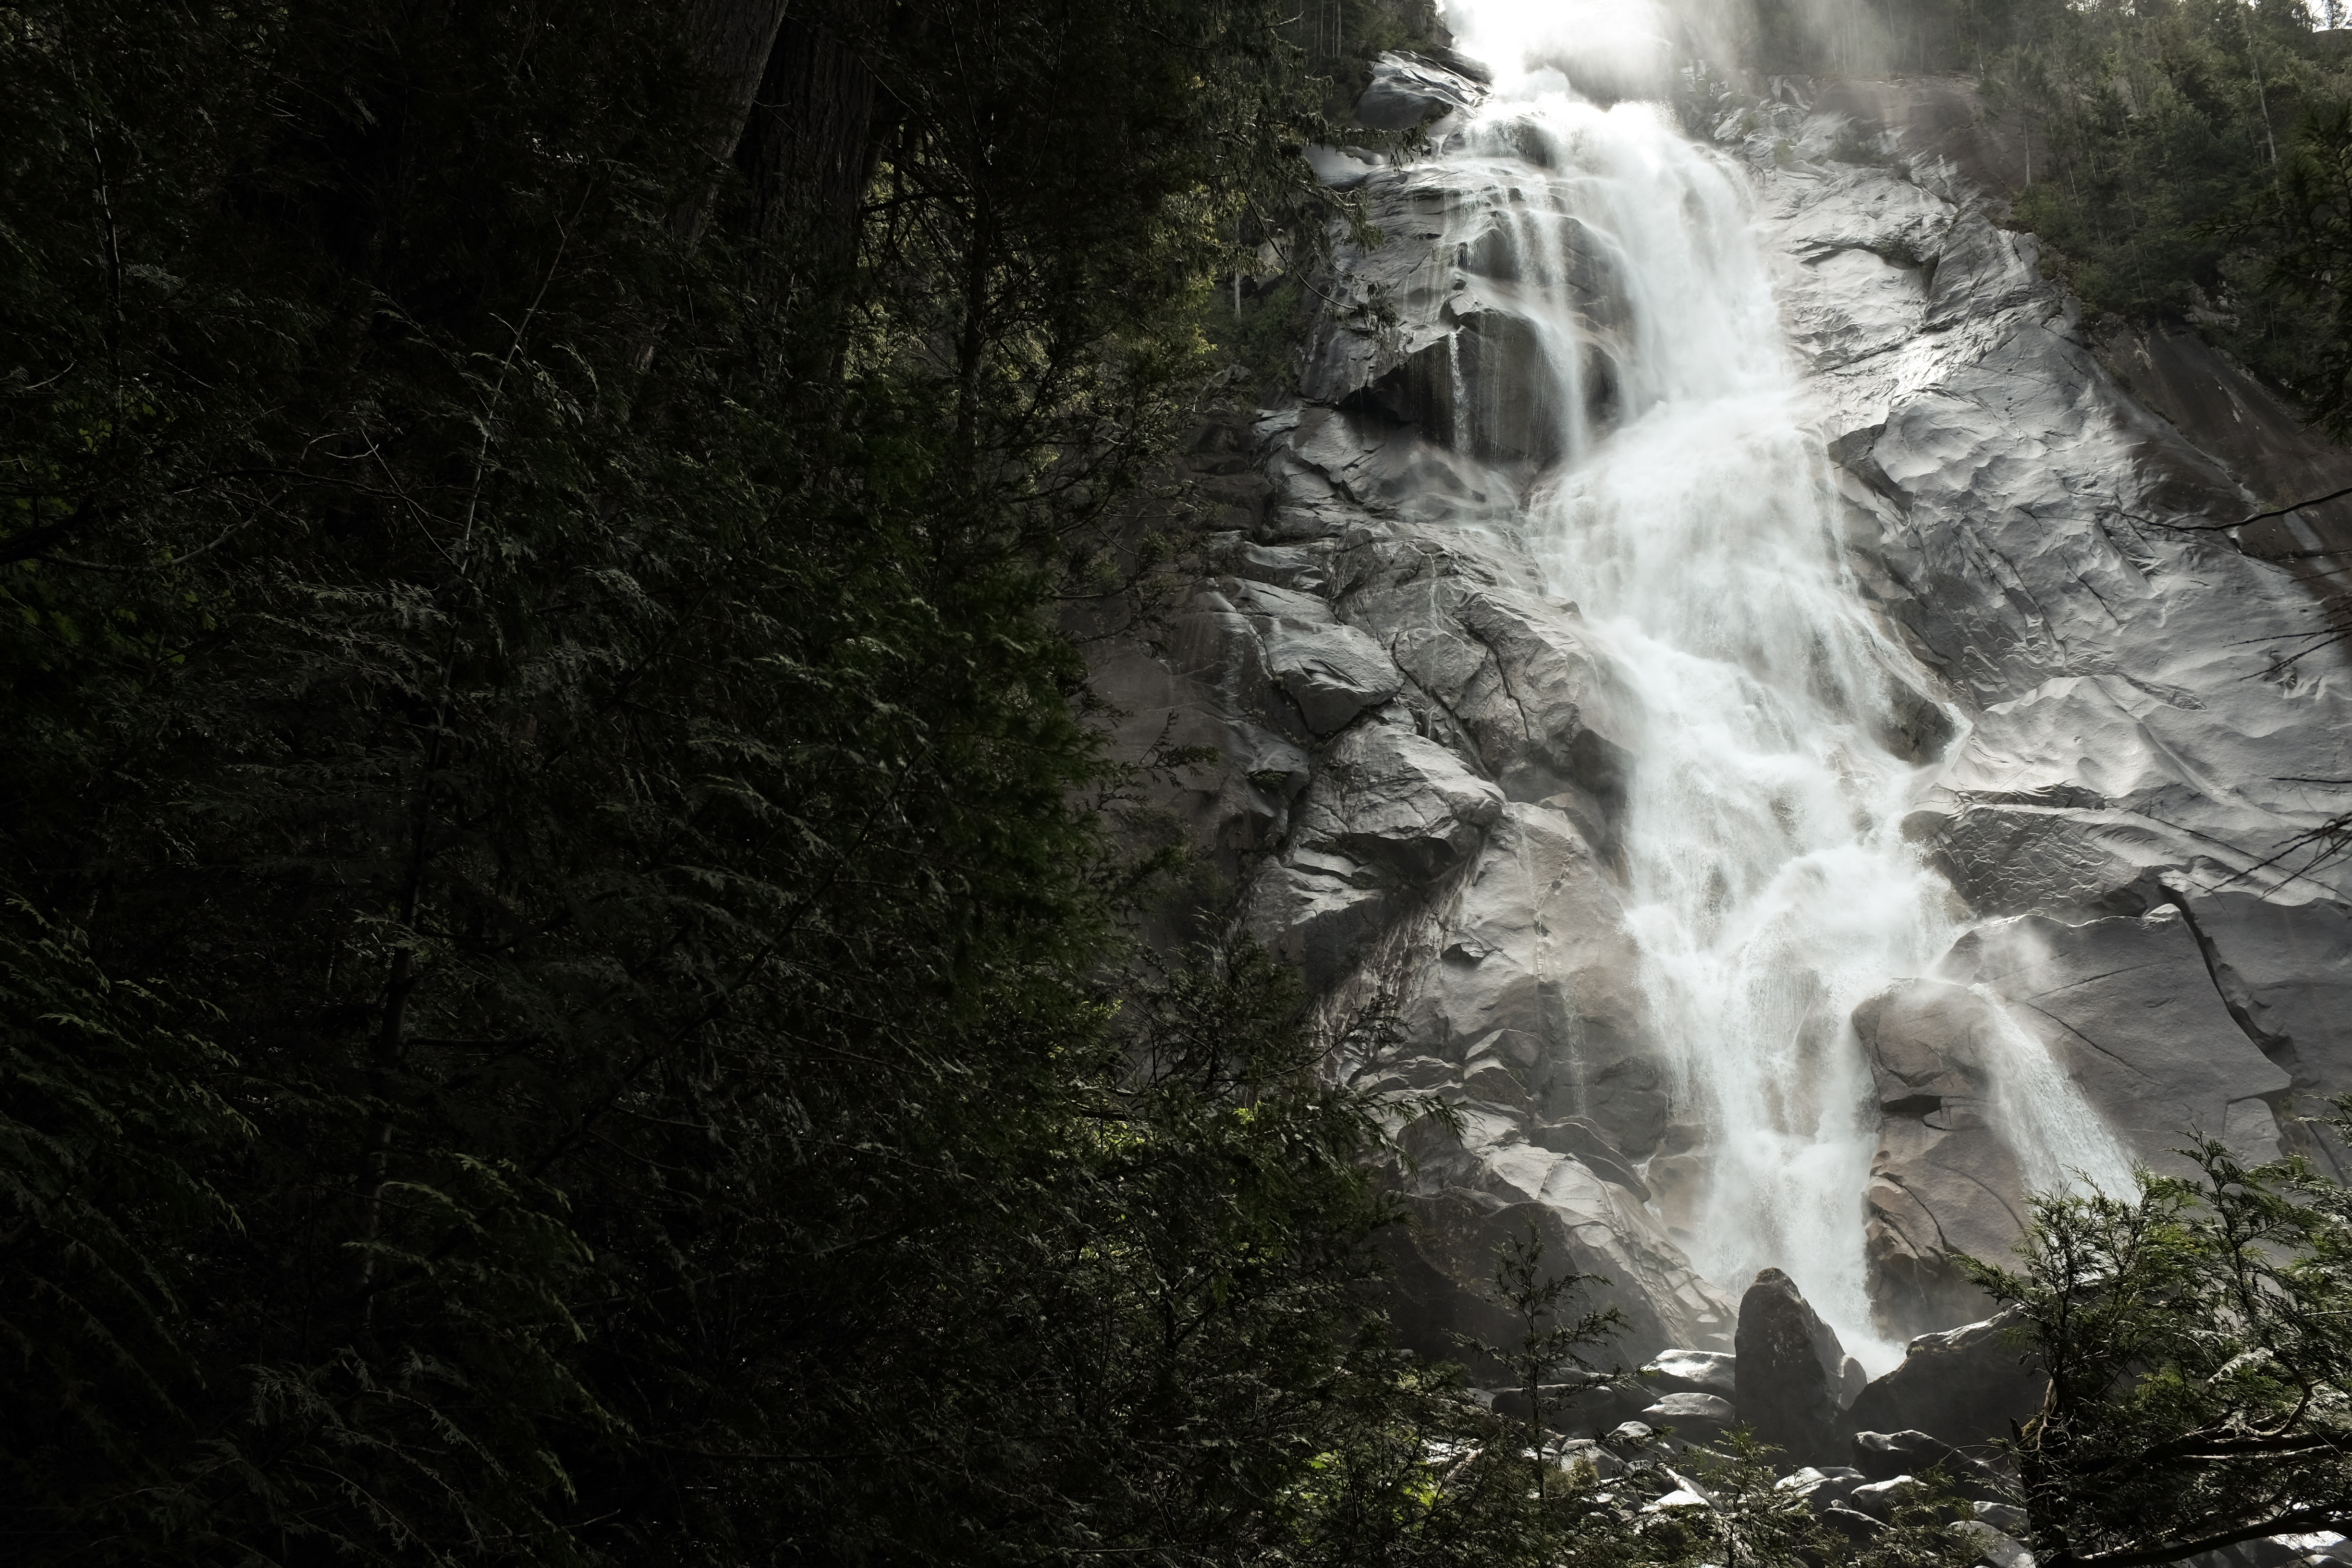
tree, water, nature, forest, rock, waterfall, stream, jungle, body of water, rainforest, water feature